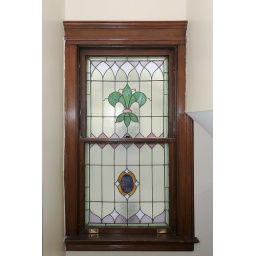
Beautiful stained glass window located on the landing between the first and second floor will be illuminated by the evening sunsets.